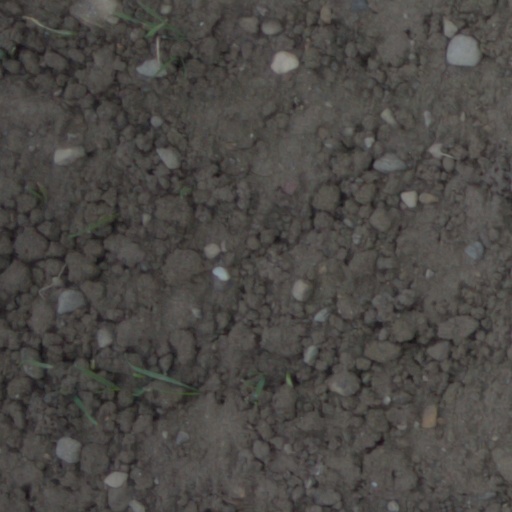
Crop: wheat